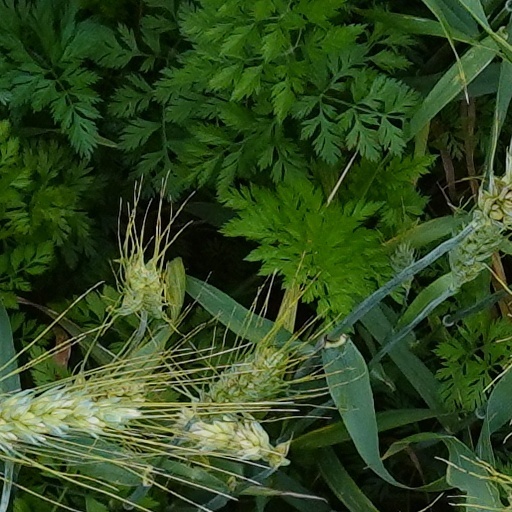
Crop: wheat